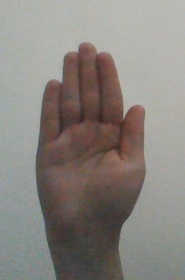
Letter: seen